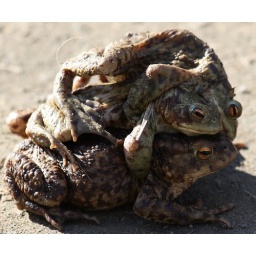
Caught this family of Toad's trying to cross the road in Alloa Scotland